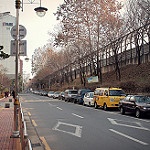
Label: street